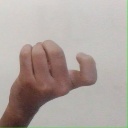
अक्षर: ज